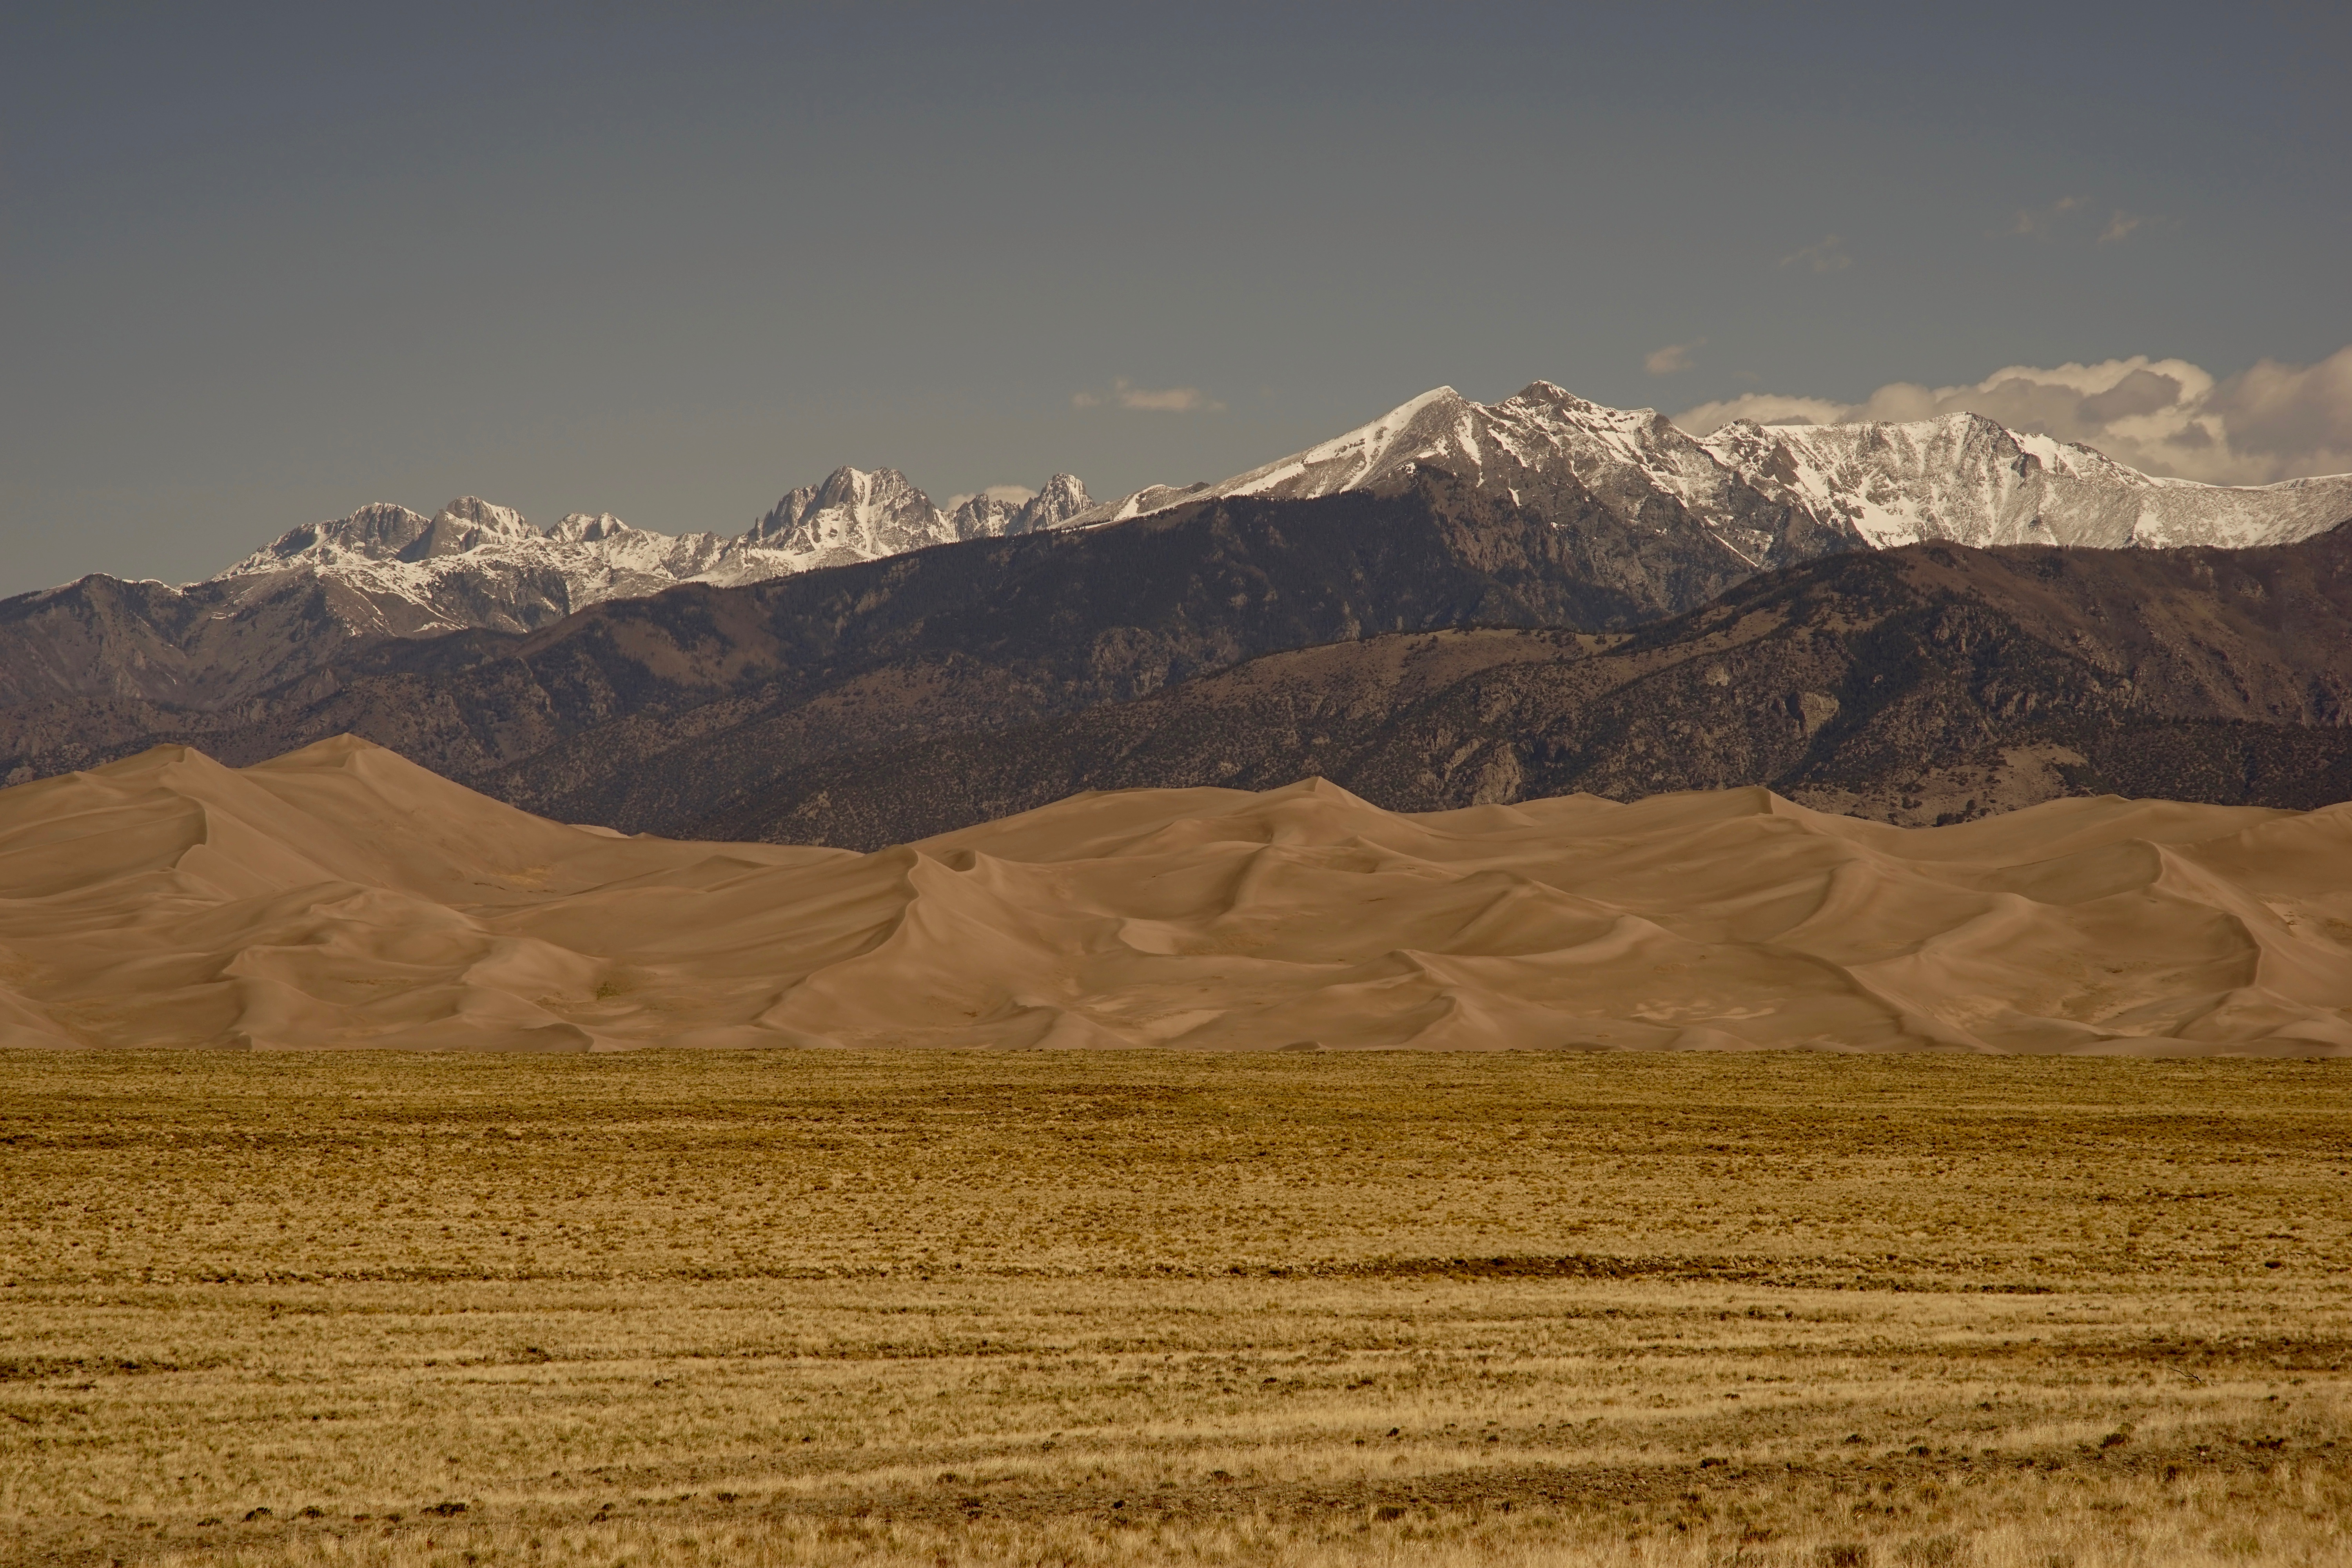
landscape, wilderness, mountain, field, prairie, hill, desert, valley, soil, plain, grassland, badlands, plateau, ecosystem, wadi, steppe, landform, natural environment, geographical feature, aeolian landform, grass family, mountainous landforms